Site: brandenburg
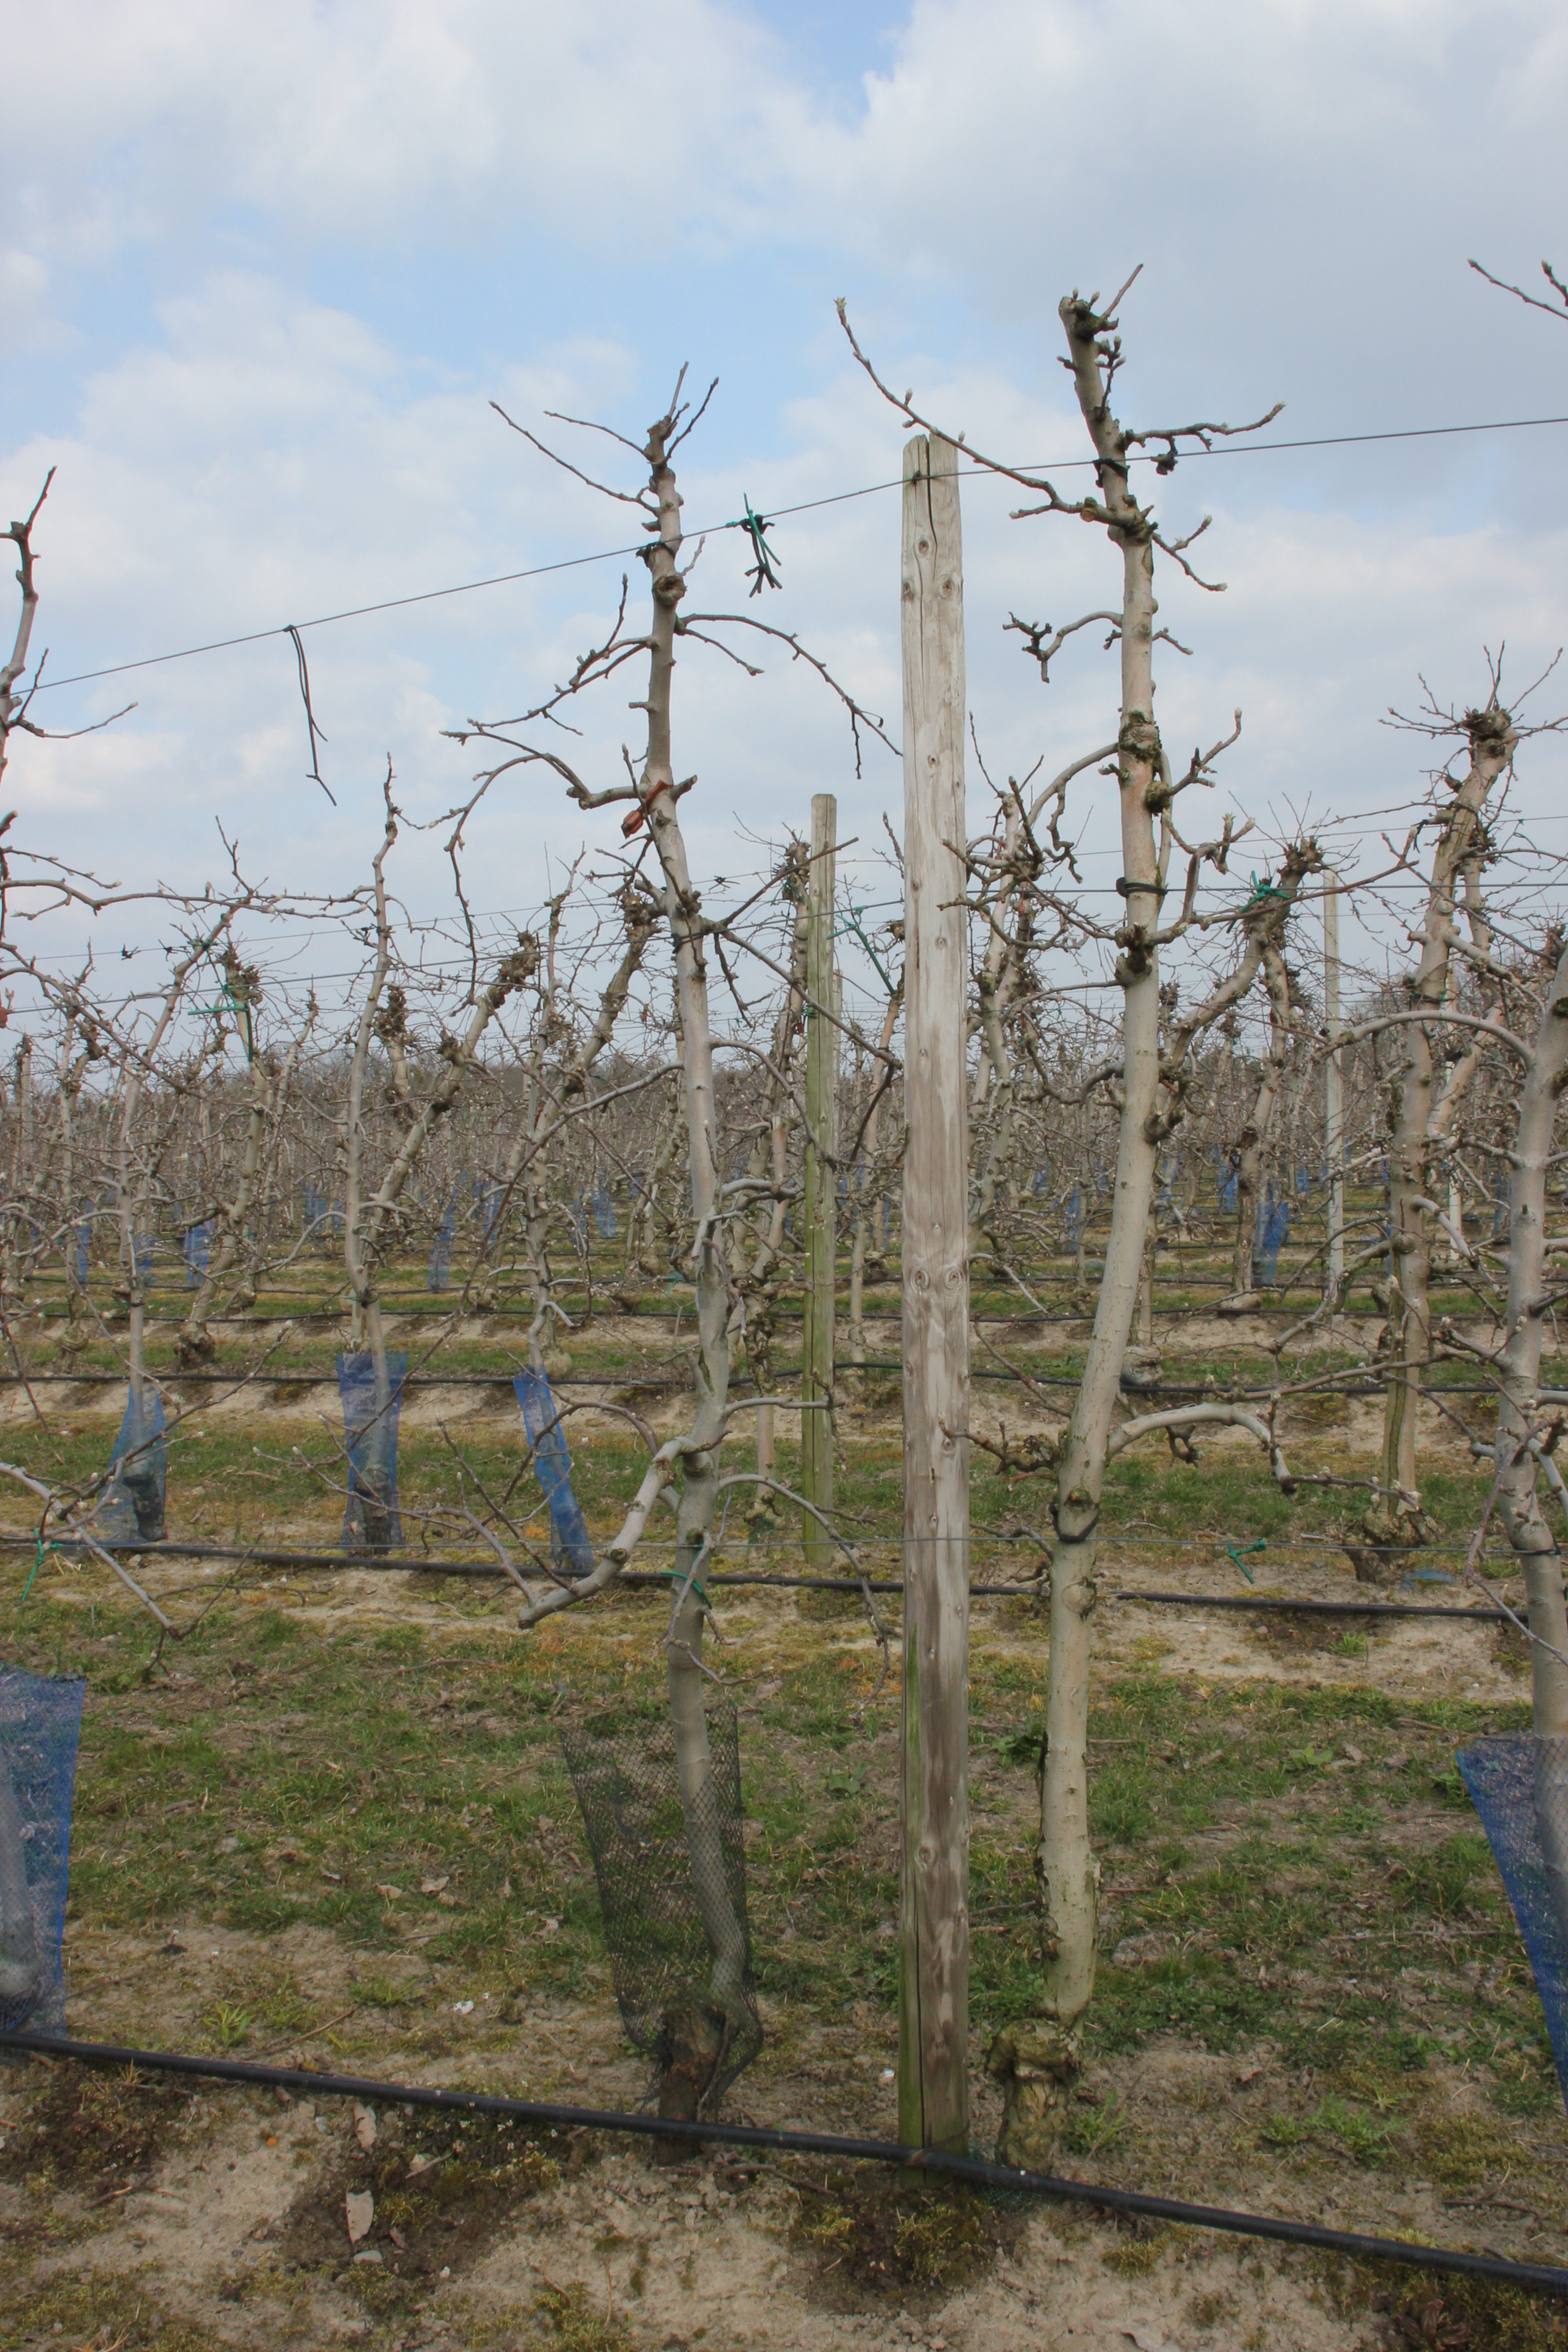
Growth stage (BBCH 03): Bud development